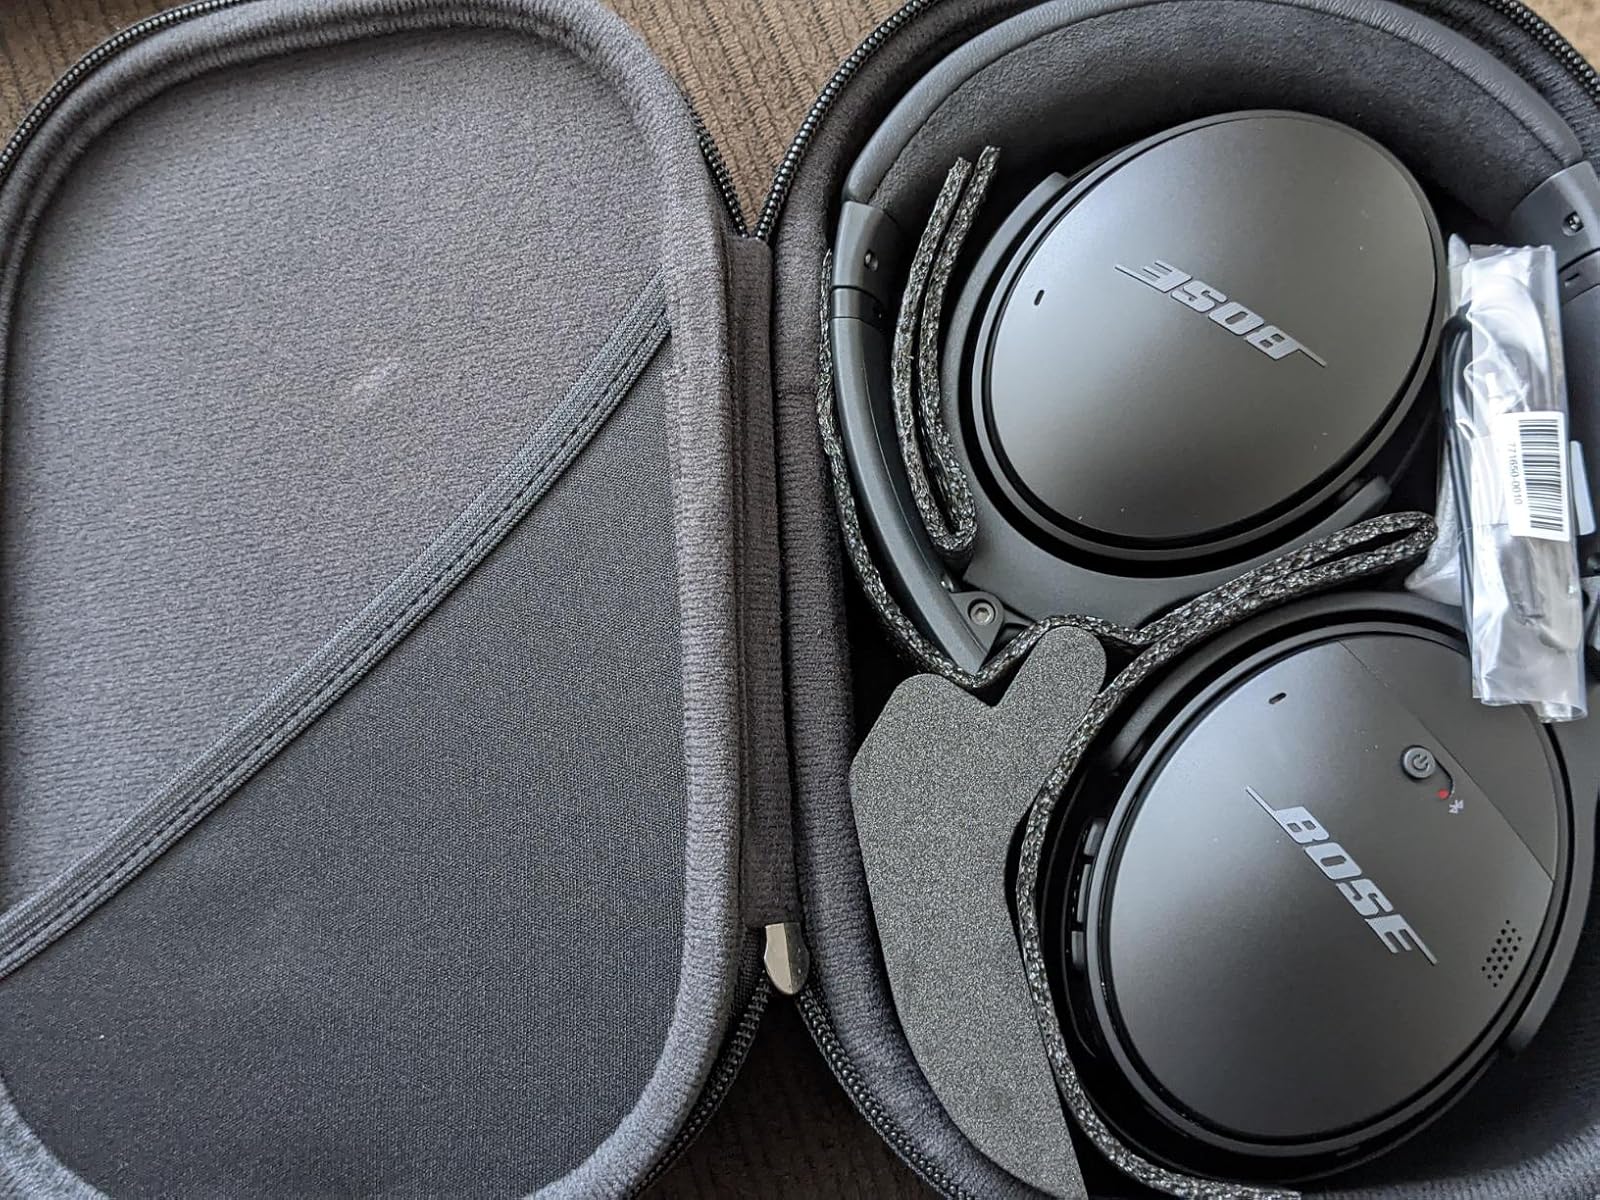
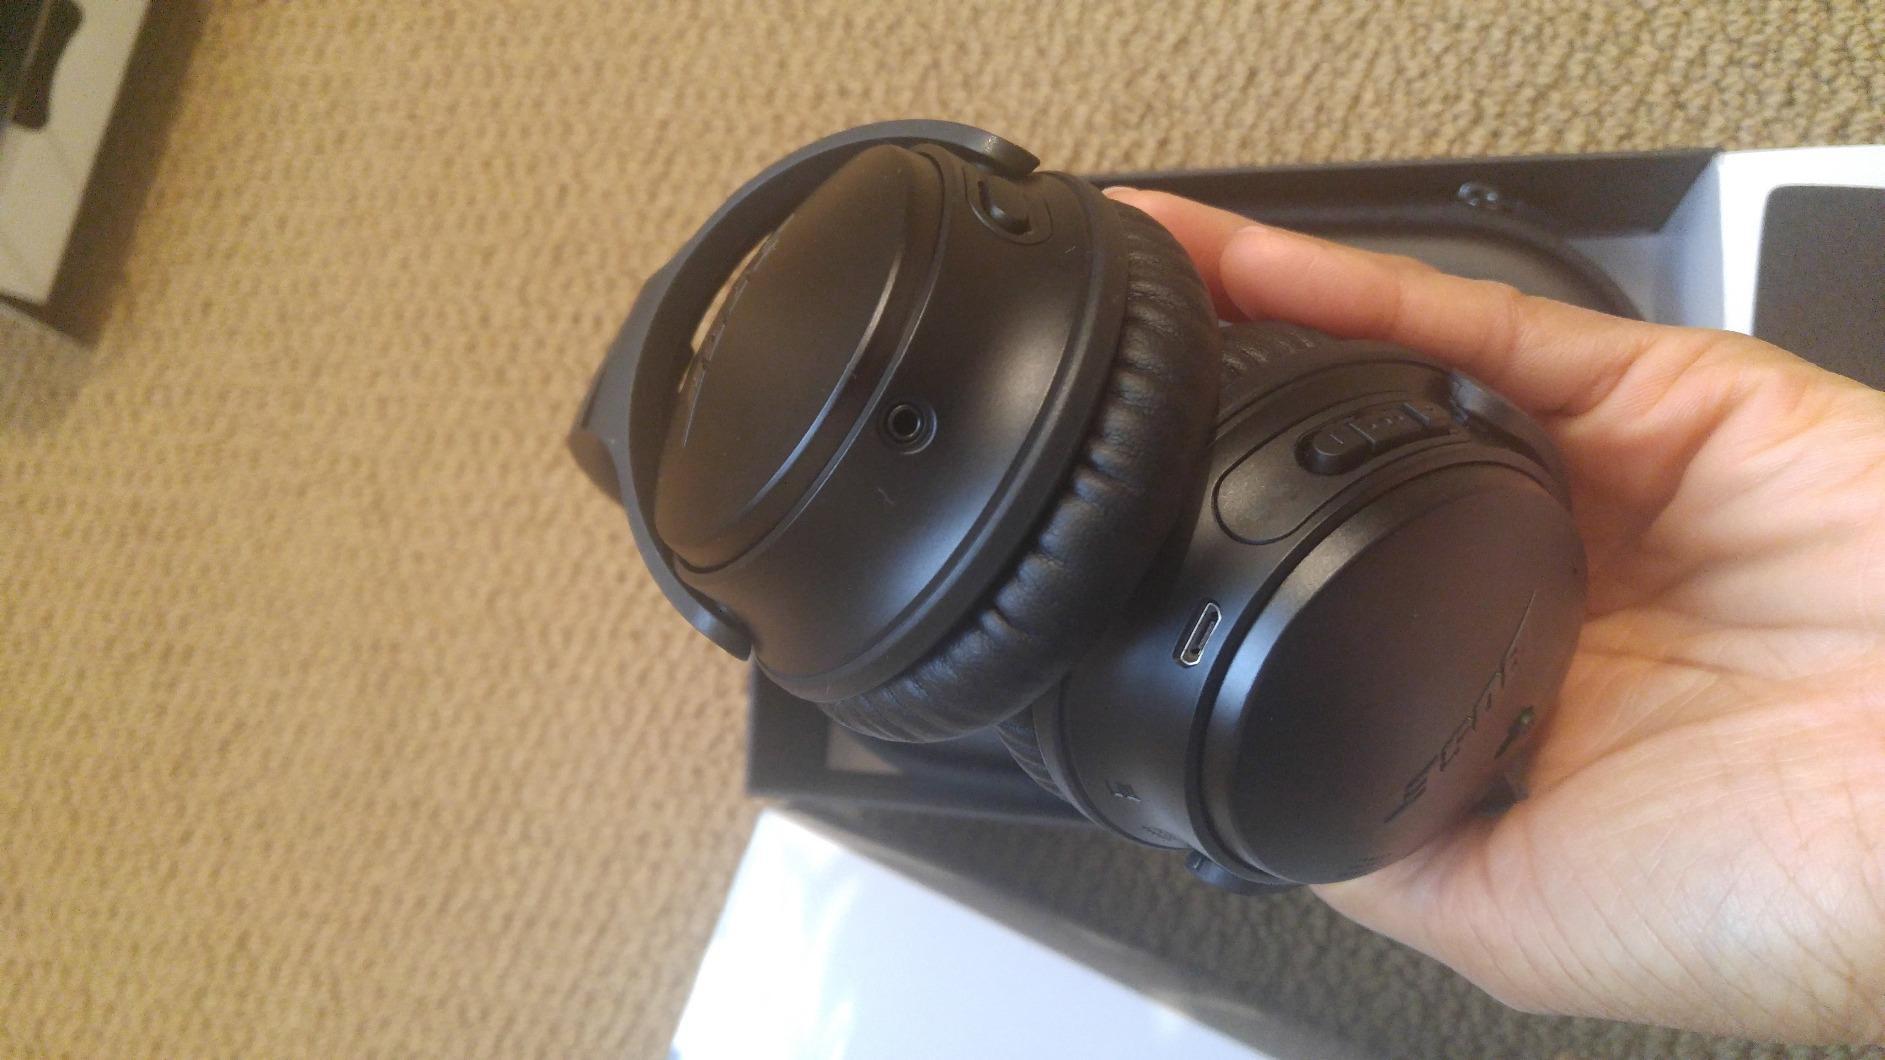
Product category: headphones
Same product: yes